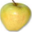
Label: apple